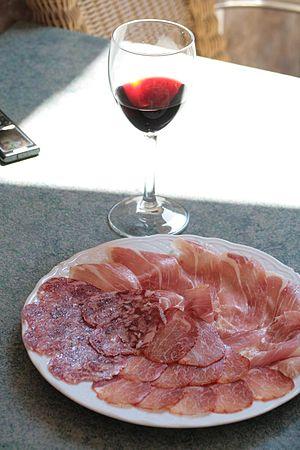
La cuisine espagnole procède, pour l'essentiel, de commande diète méditerranéenne. La diversité des régions et terroirs de l'Espagne en fait une cuisine très variée et réputée.